John Peter Van Ness

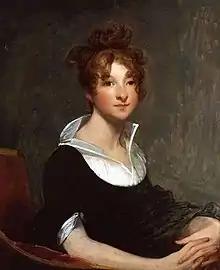
Gilbert Stuart, "Marcia Van Ness", 1805, original on display at Edgewater, a historic mansion in Barrytown, New York.

In 1802, Van Ness married Marcia Burns (1782–1832), the daughter of David Burnes (1739–1800) and M. Anne (née Wightt) (1740–1807). She was a prominent philanthropist herself, and supporter of the orphan asylum. Together, they were the parents of Ann Elbertina Van Ness (1803–1823), who married Arthur Middleton (1795-1853). He was the oldest son of Governor Henry Middleton of South Carolina and the grandson of Arthur Middleton, a signer of the Declaration of Independence.